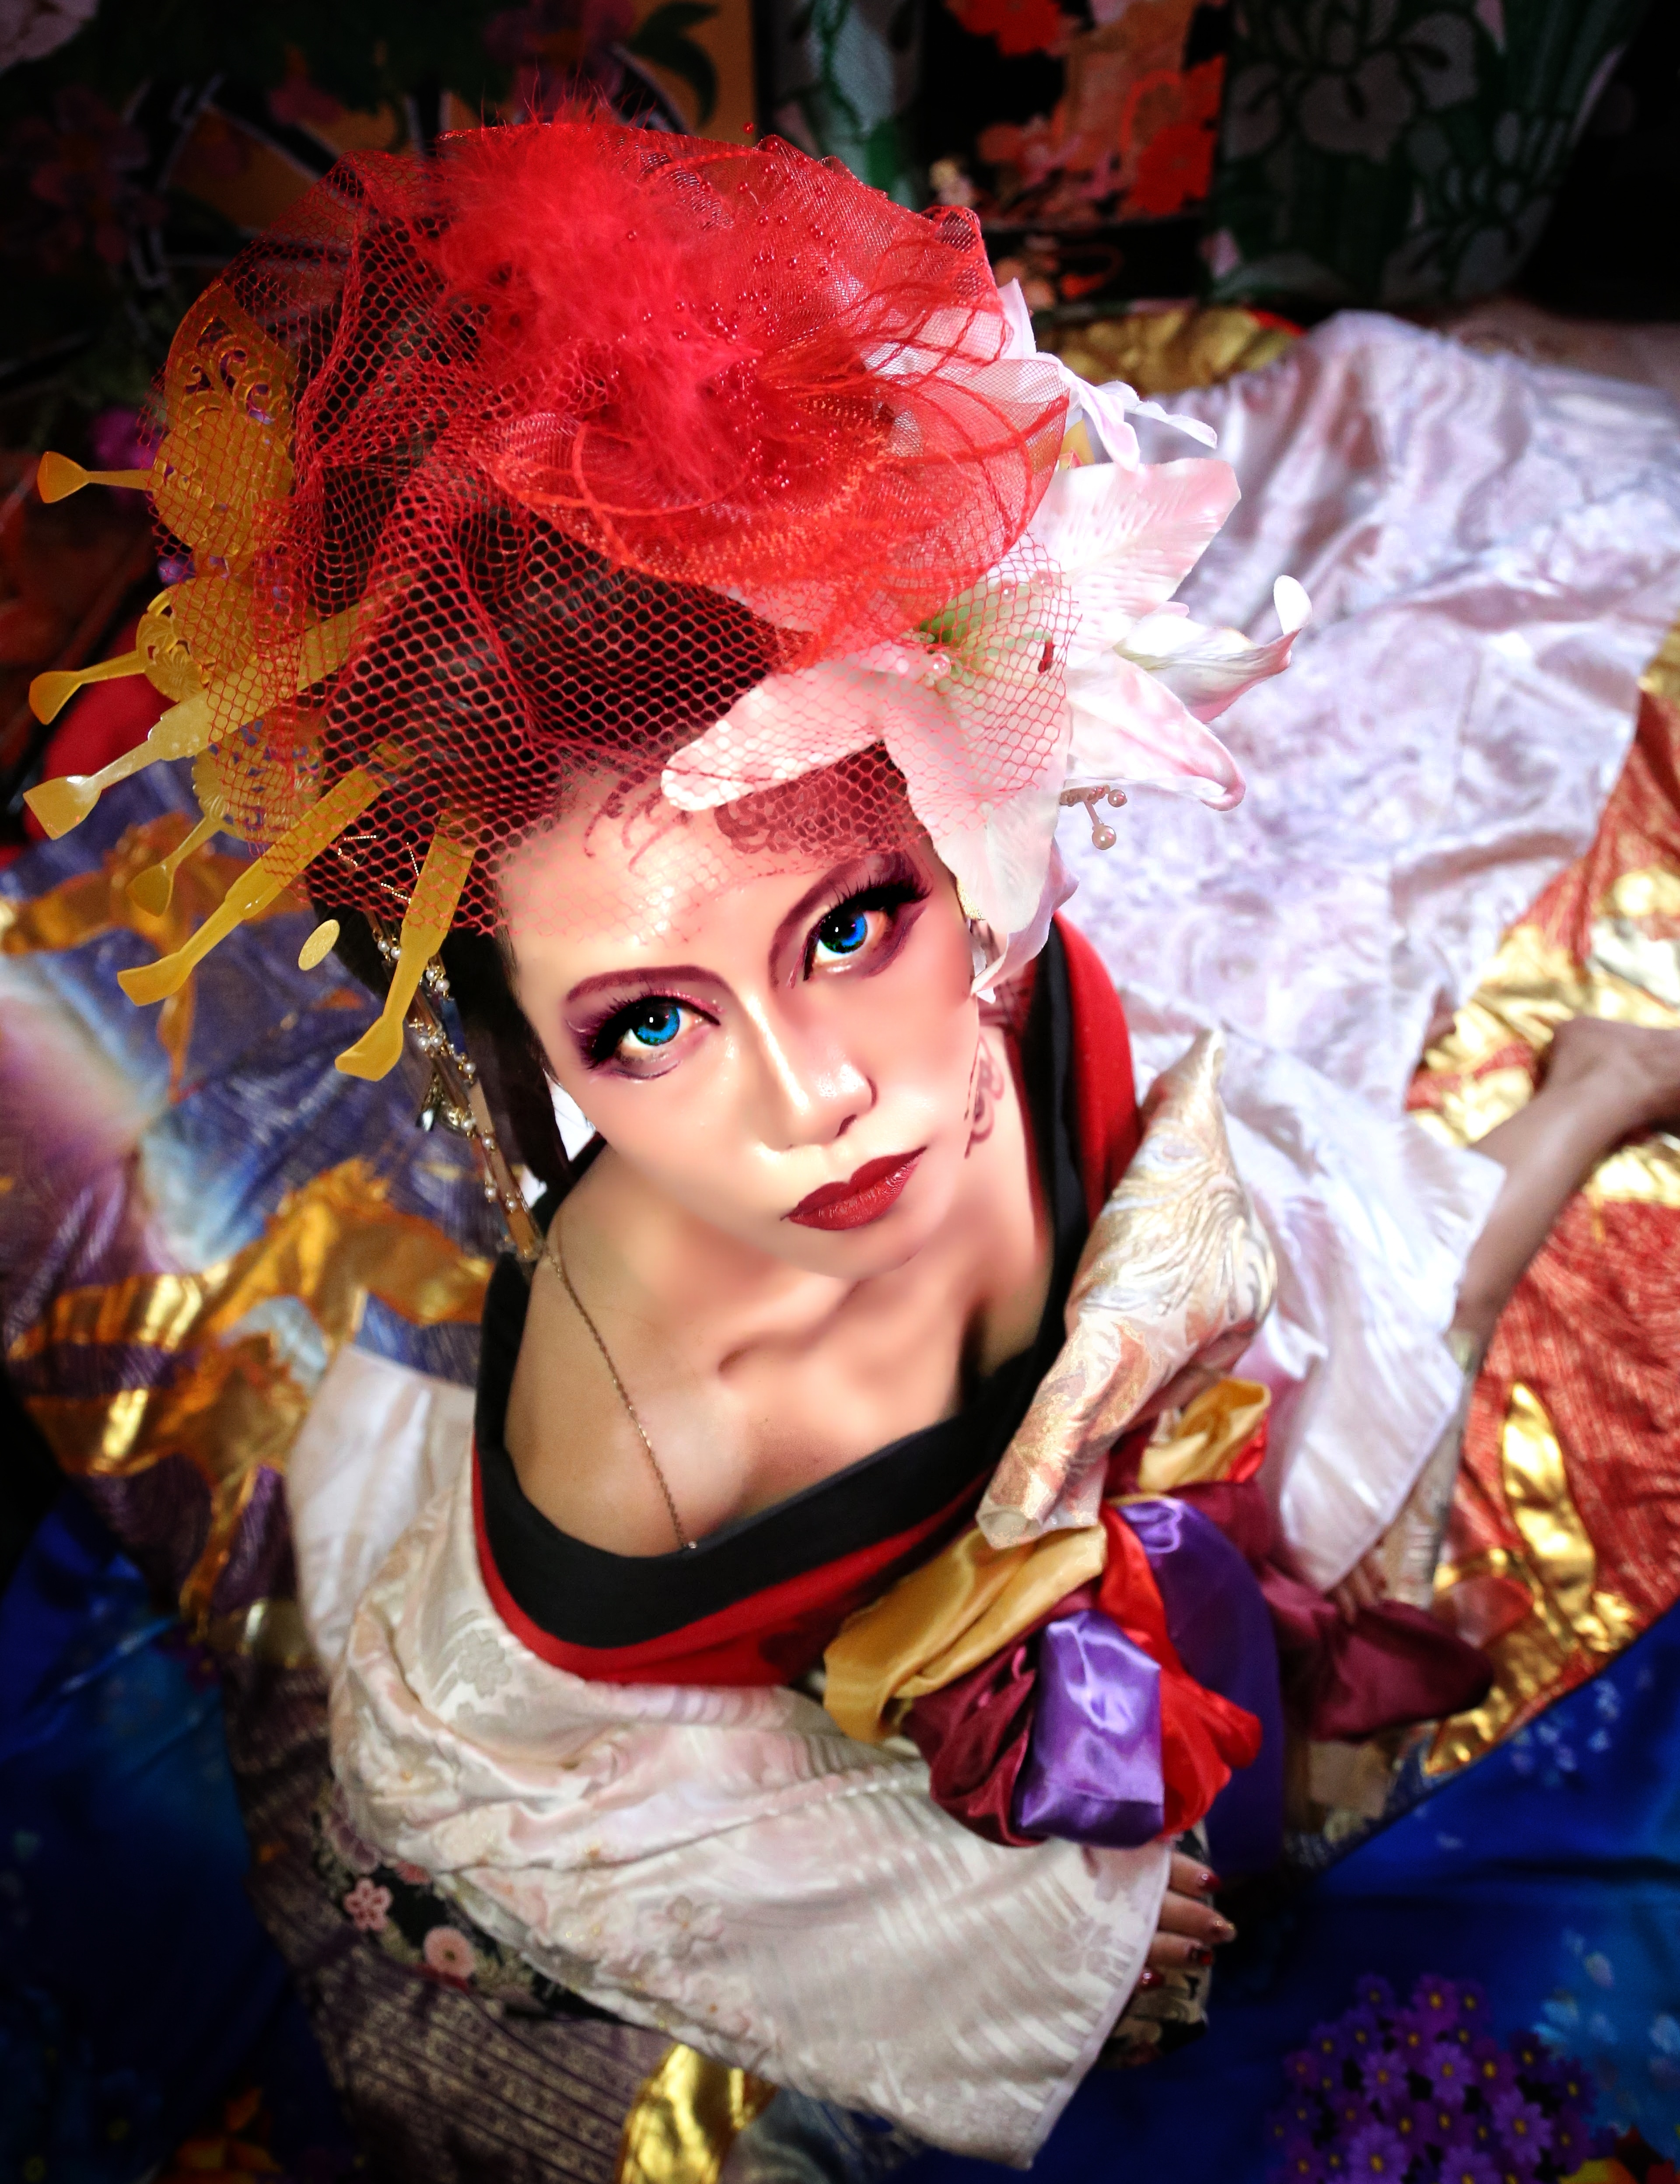
woman, nose, mouth, lip, eye, lipstick, headgear, costume, costume accessory, costume design, linens, eyelash, hair accessory, tradition, headpiece, cosplay, makeover, fashion design, carnival, feather, hair coloring, festival, costume hat, stock photography, model, embellishment, wig